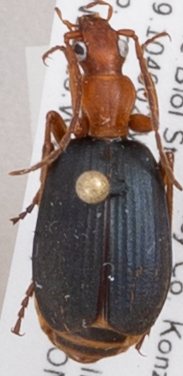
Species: Brachinus alternans
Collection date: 2022-07-04
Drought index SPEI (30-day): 1.01
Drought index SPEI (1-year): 0.47
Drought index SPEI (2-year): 0.03